Sybilla Mittell Weber

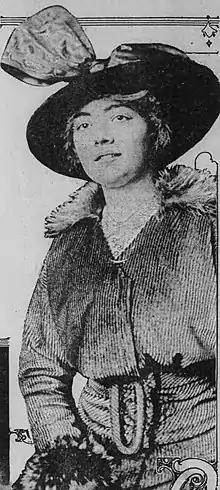
Sybilla Mittell, 1914

Sybilla Mittell Weber (1892–1957) was an American artist known for her etchings and drypoints of dogs and horses. She was trained by an Austrian animal painter at the Academy of Fine Arts Munich and by an American etcher at the Art Students League. With the skills they taught her, she embarked on a long and successful career during which she employed traditional techniques to achieve results that drew consistent critical praise. Admired for her skill in animal portraiture and for her ability to portray animals in action, she was said to use an "economy of line" to achieve a style situated between the extremes of pure realism and pure abstraction.